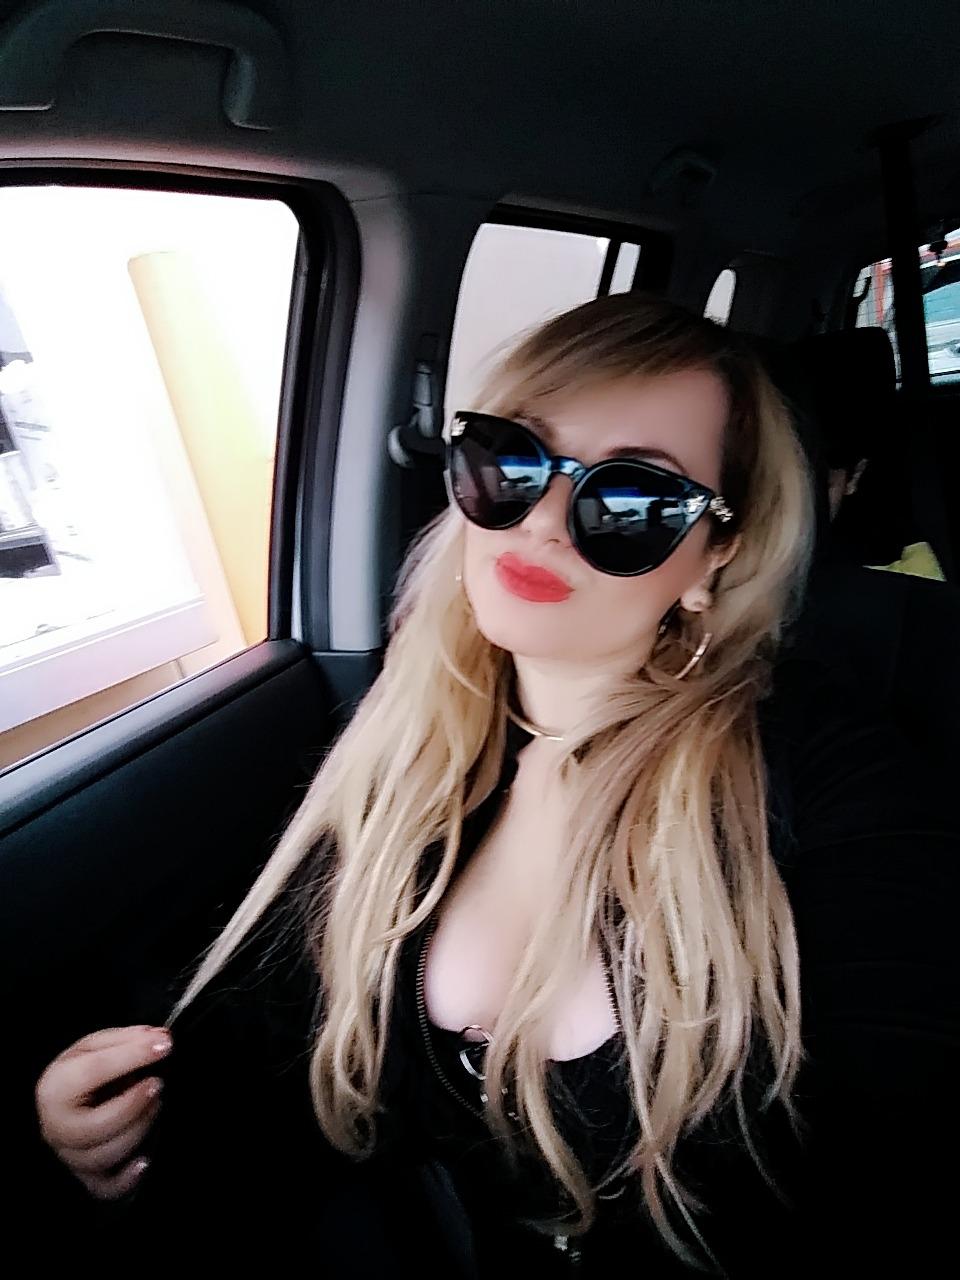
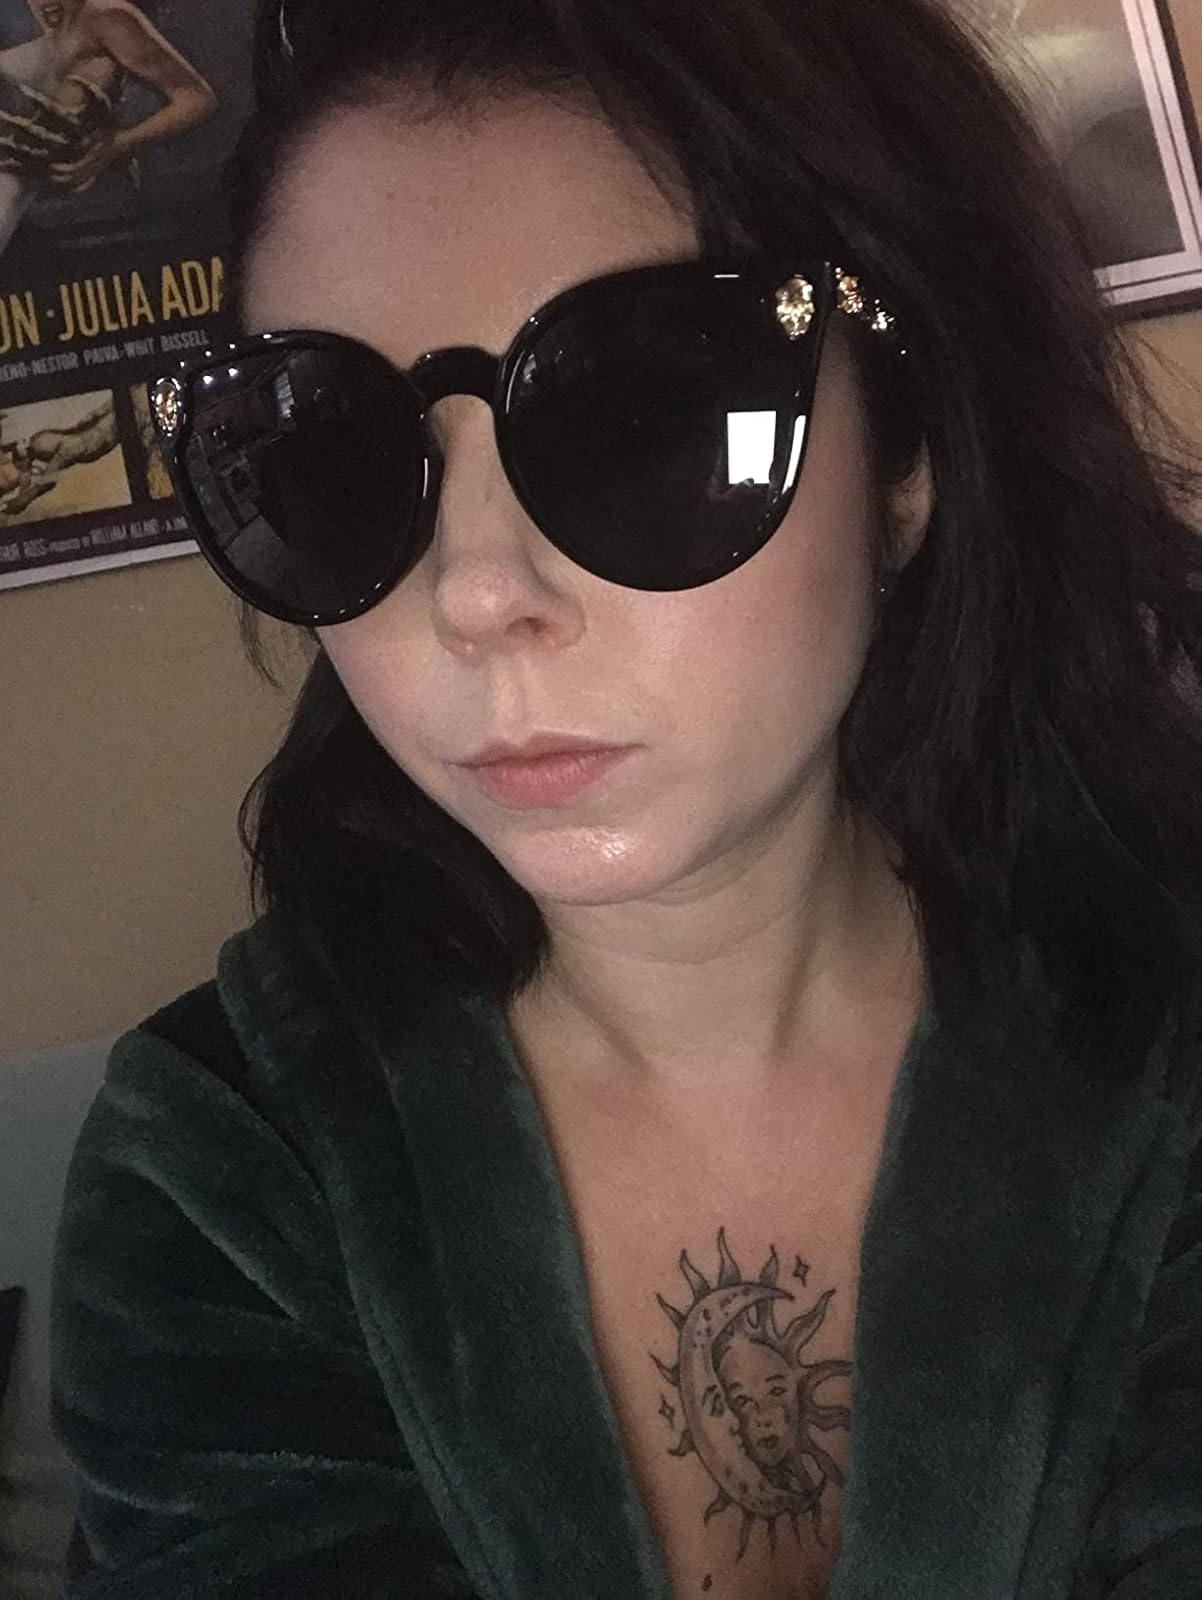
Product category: accessories_sunglasses
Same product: yes